Julius Caesar

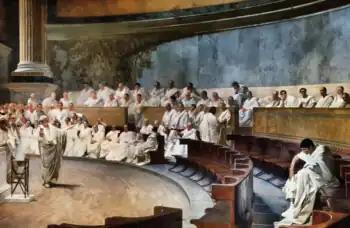
Cicero, consul in 63 BC, depicted in an 1889 fresco denouncing Catiline and exposing his conspiracy before the Senate. When conspirators within the city were later arrested, Cicero referred their fate to the Senate, triggering a debate in which Caesar as praetor-elect participated.

Caesar then left Italy to serve in the staff of the governor of Asia, Marcus Minucius Thermus. While there, he travelled to Bithynia to collect naval reinforcements and stayed some time as a guest of the king, Nicomedes IV, though later invective connected Caesar to a homosexual relation with the monarch. He then served at the Siege of Mytilene where he won the civic crown for saving the life of a fellow citizen in battle. The privileges of the crown – the Senate was supposed to stand on a holder's entrance and holders were permitted to wear the crown at public occasions – whetted Caesar's appetite for honours. After the capture of Mytilene, Caesar transferred to the staff of Publius Servilius Vatia in Cilicia before learning of Sulla's death in 78 BC and returning home immediately. He was alleged to have wanted to join in on the consul Lepidus' revolt that year but this is likely literary embellishment of Caesar's desire for tyranny from a young age.